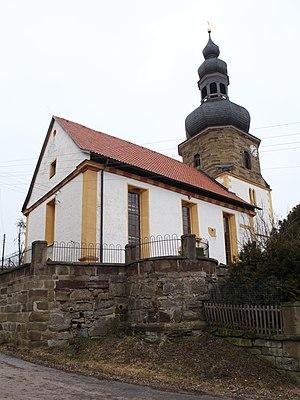
Gleichamberg est une commune allemande indépendante de Thuringe située dans l'arrondissement de Hildburghausen. La commune été formée en 1993 par la réunion de sept anciennes communes.